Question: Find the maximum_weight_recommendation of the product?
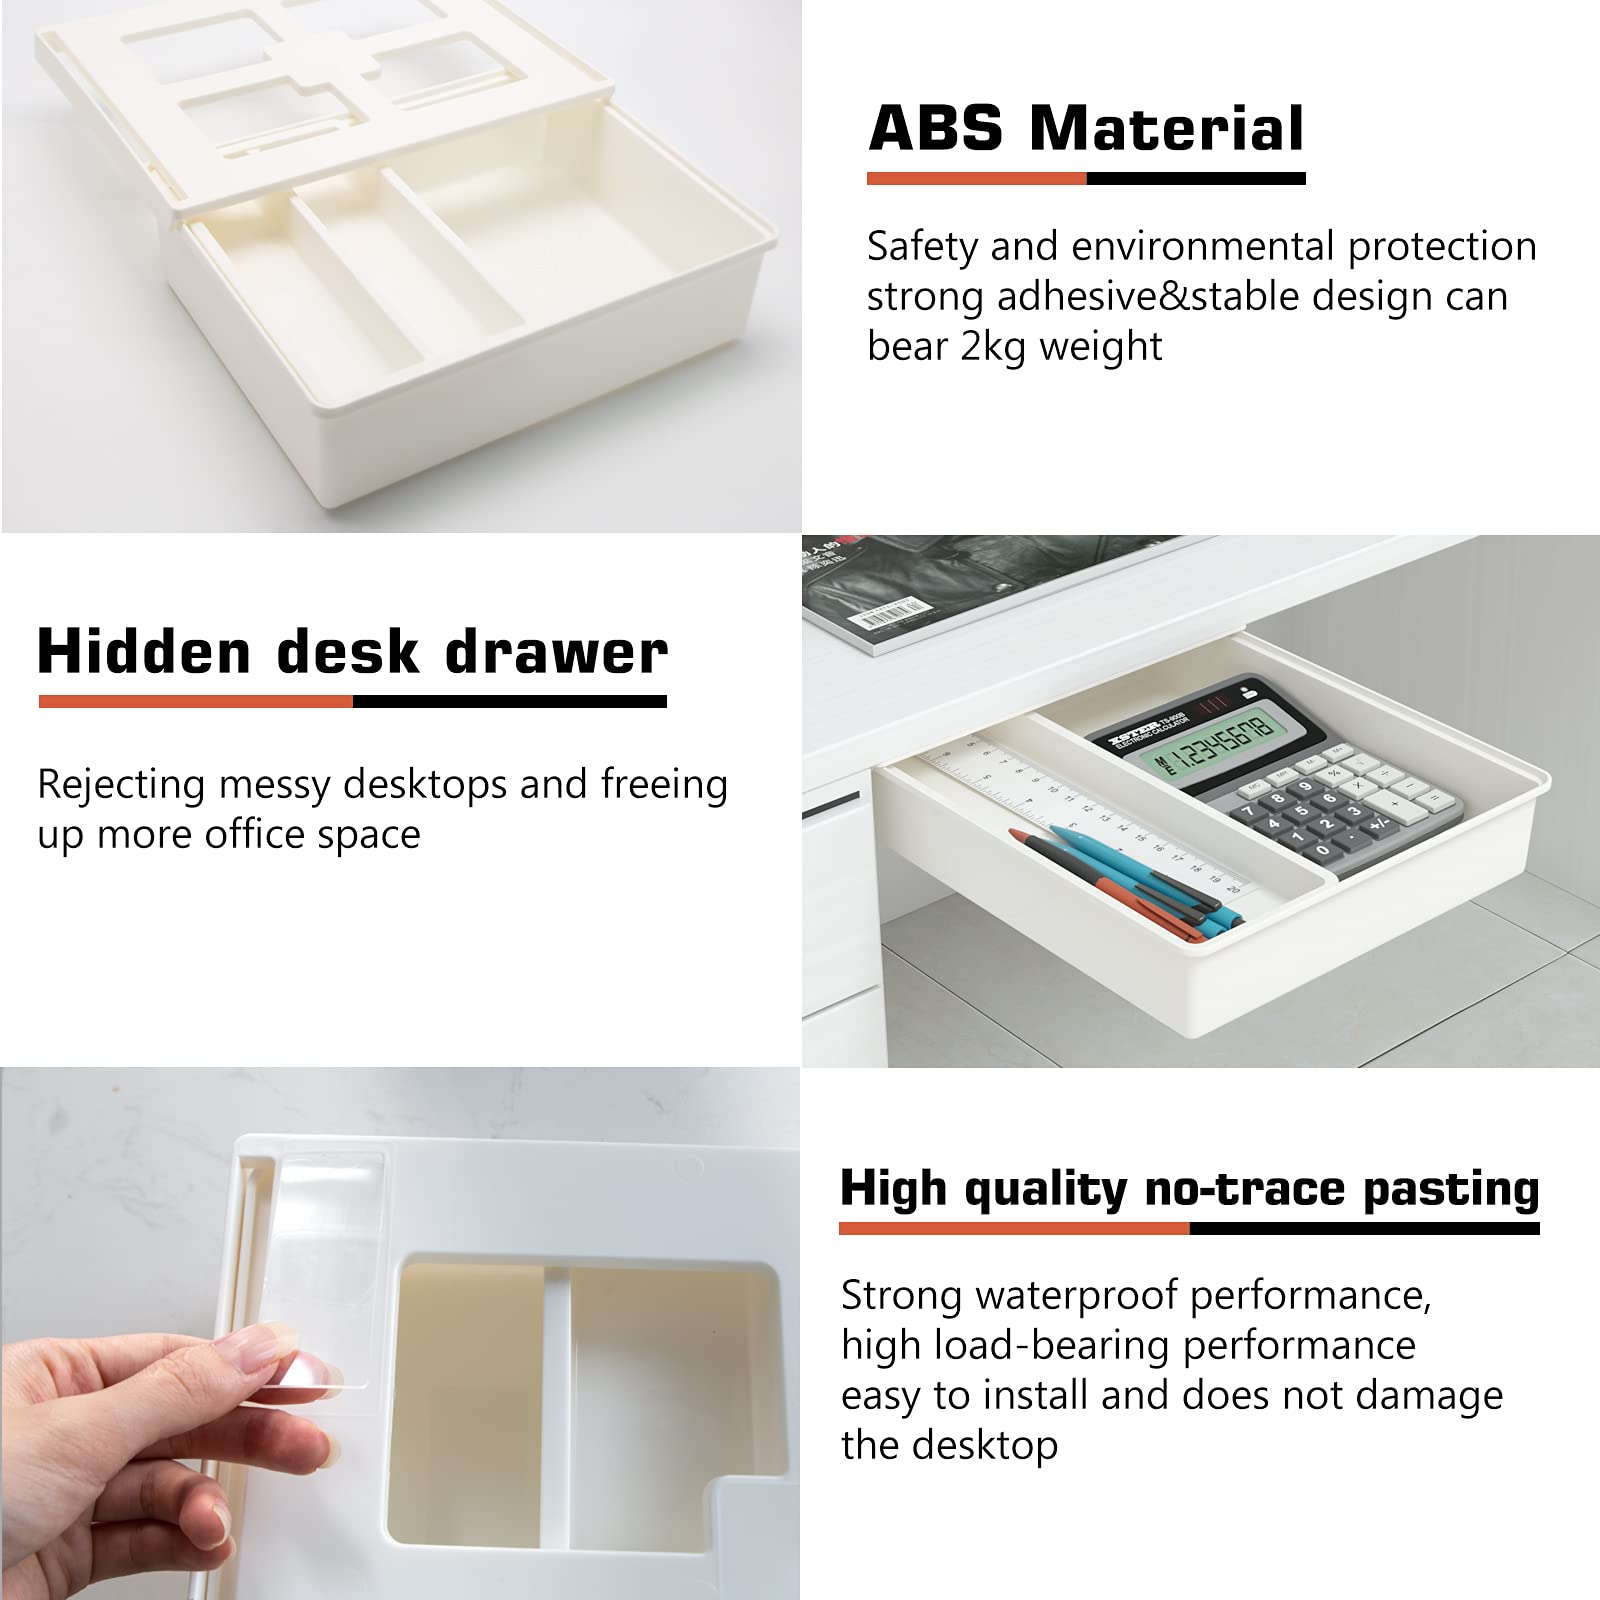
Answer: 2.0 kilogram